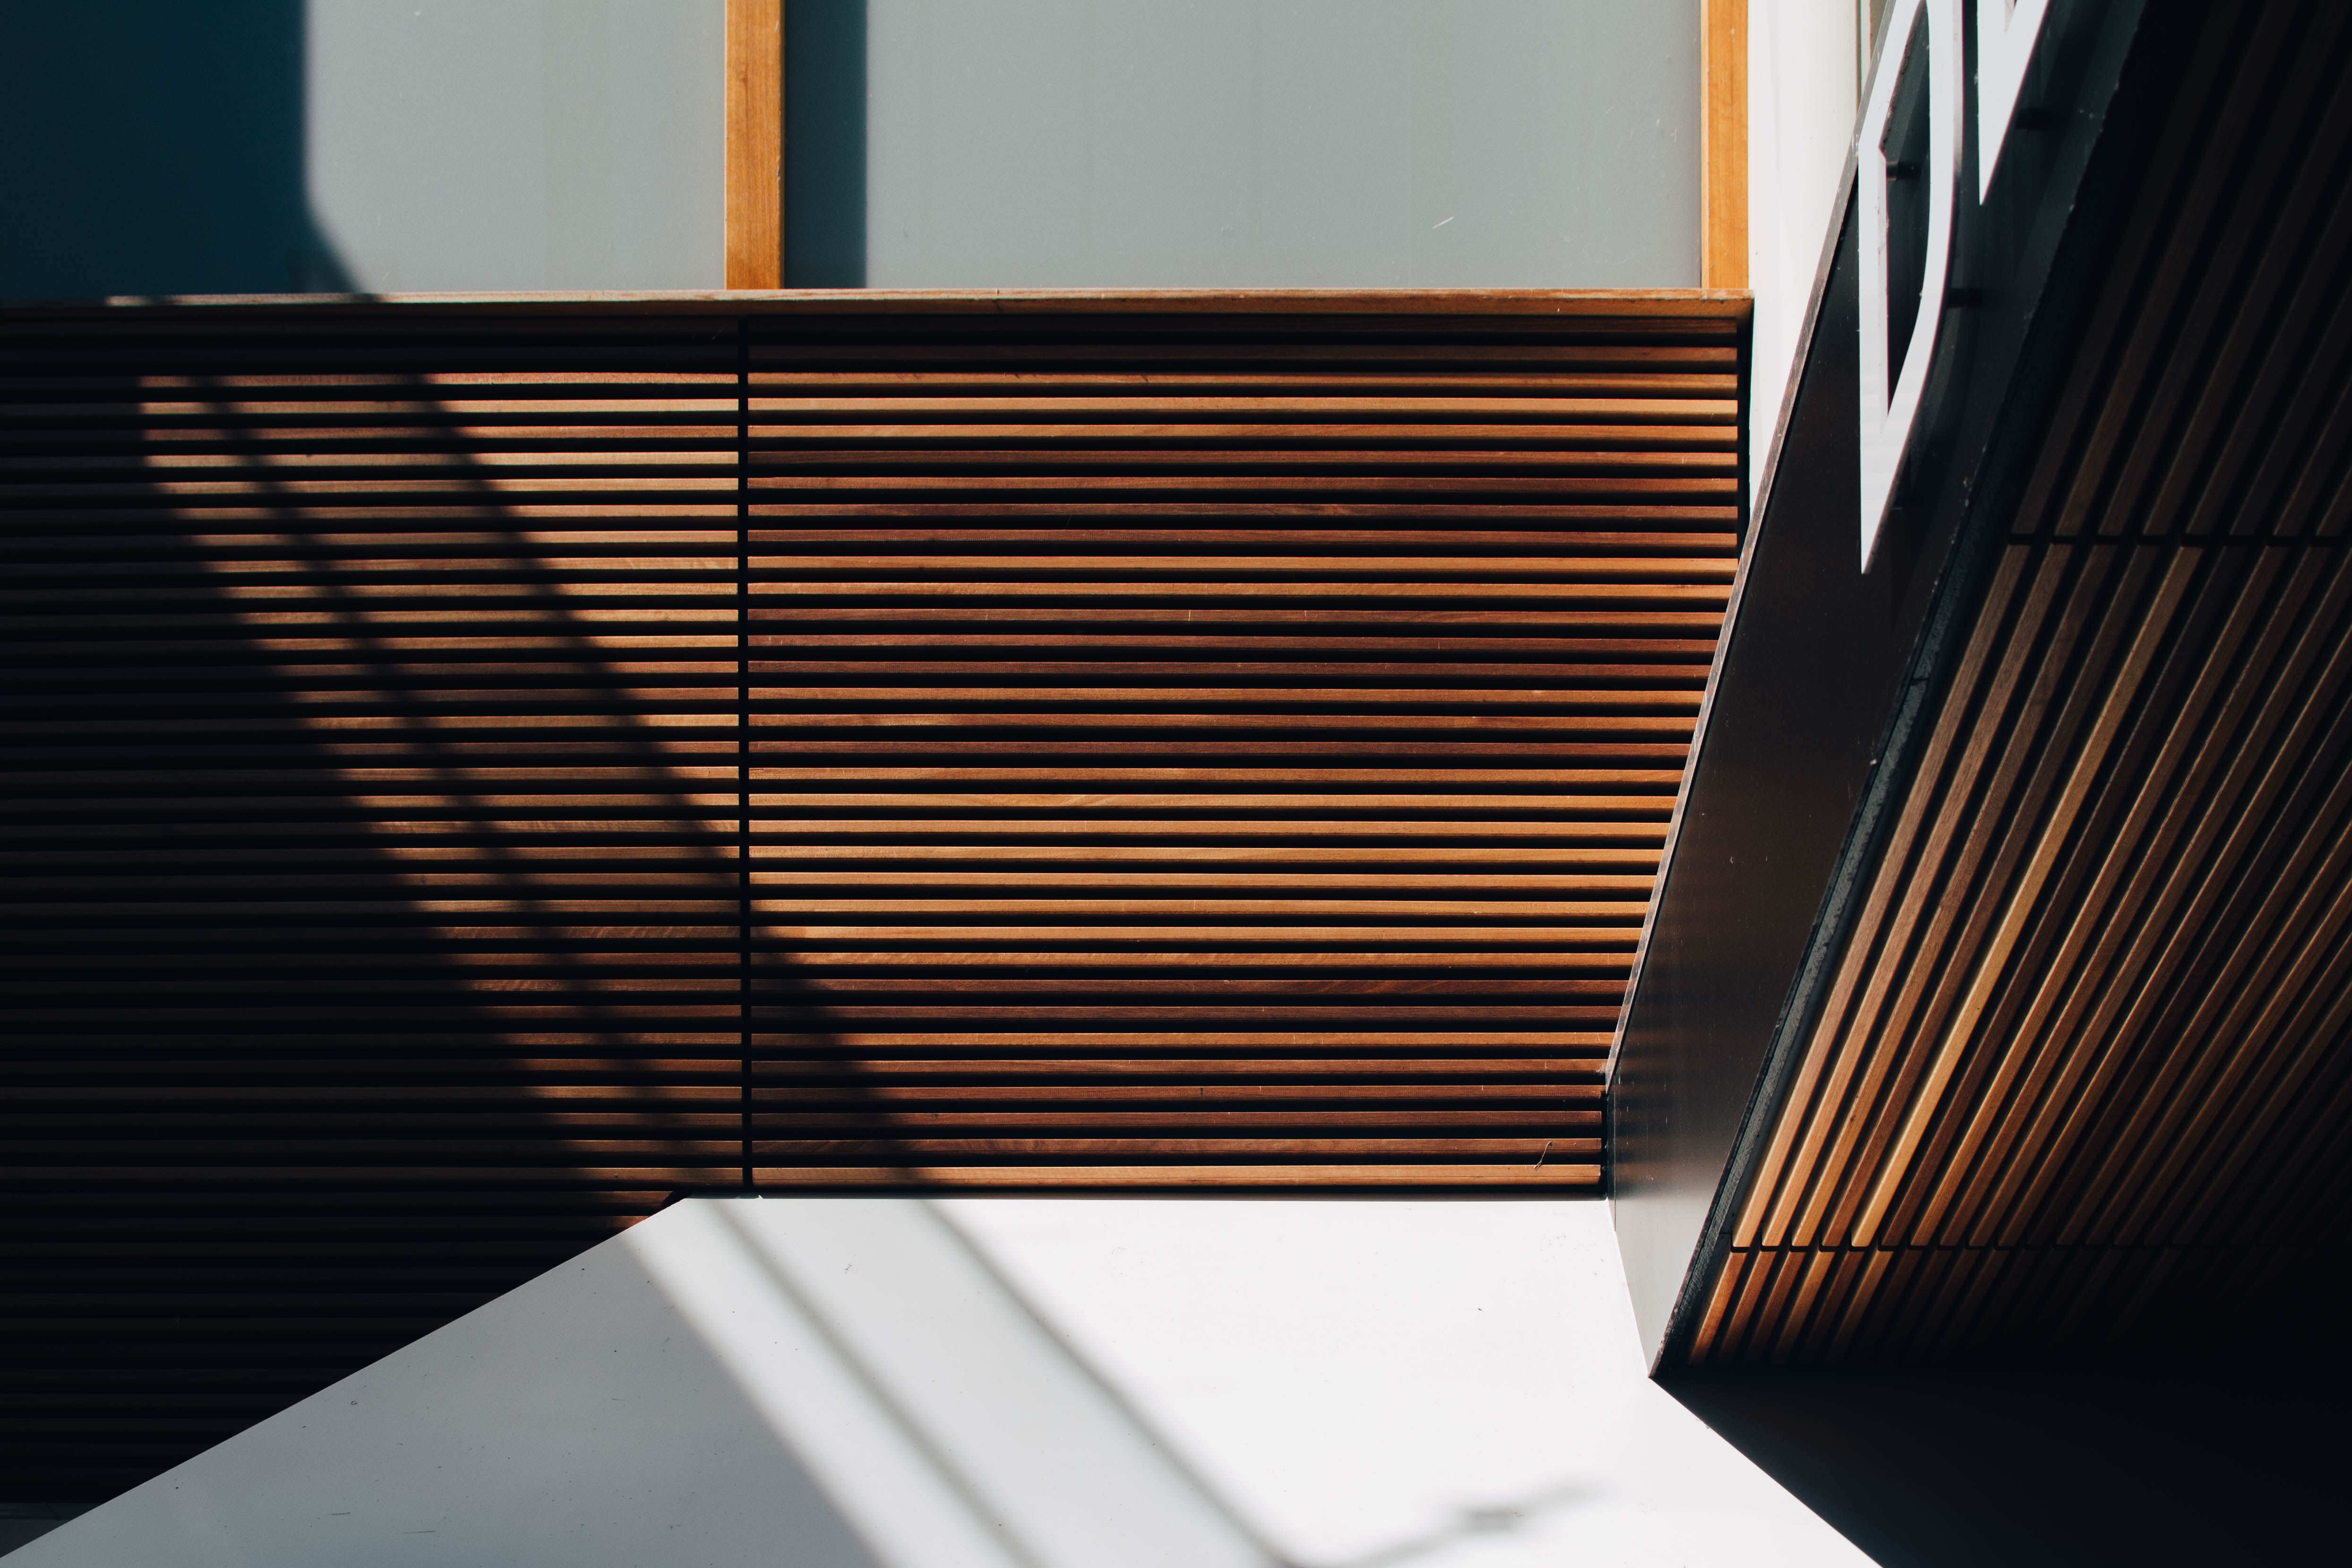
line, light, architecture, yellow, Tints and shades, design, Material property, shadow, wood, room, interior design, window, rectangle, window covering, house, floor, glass, daylighting, shade, metal, door